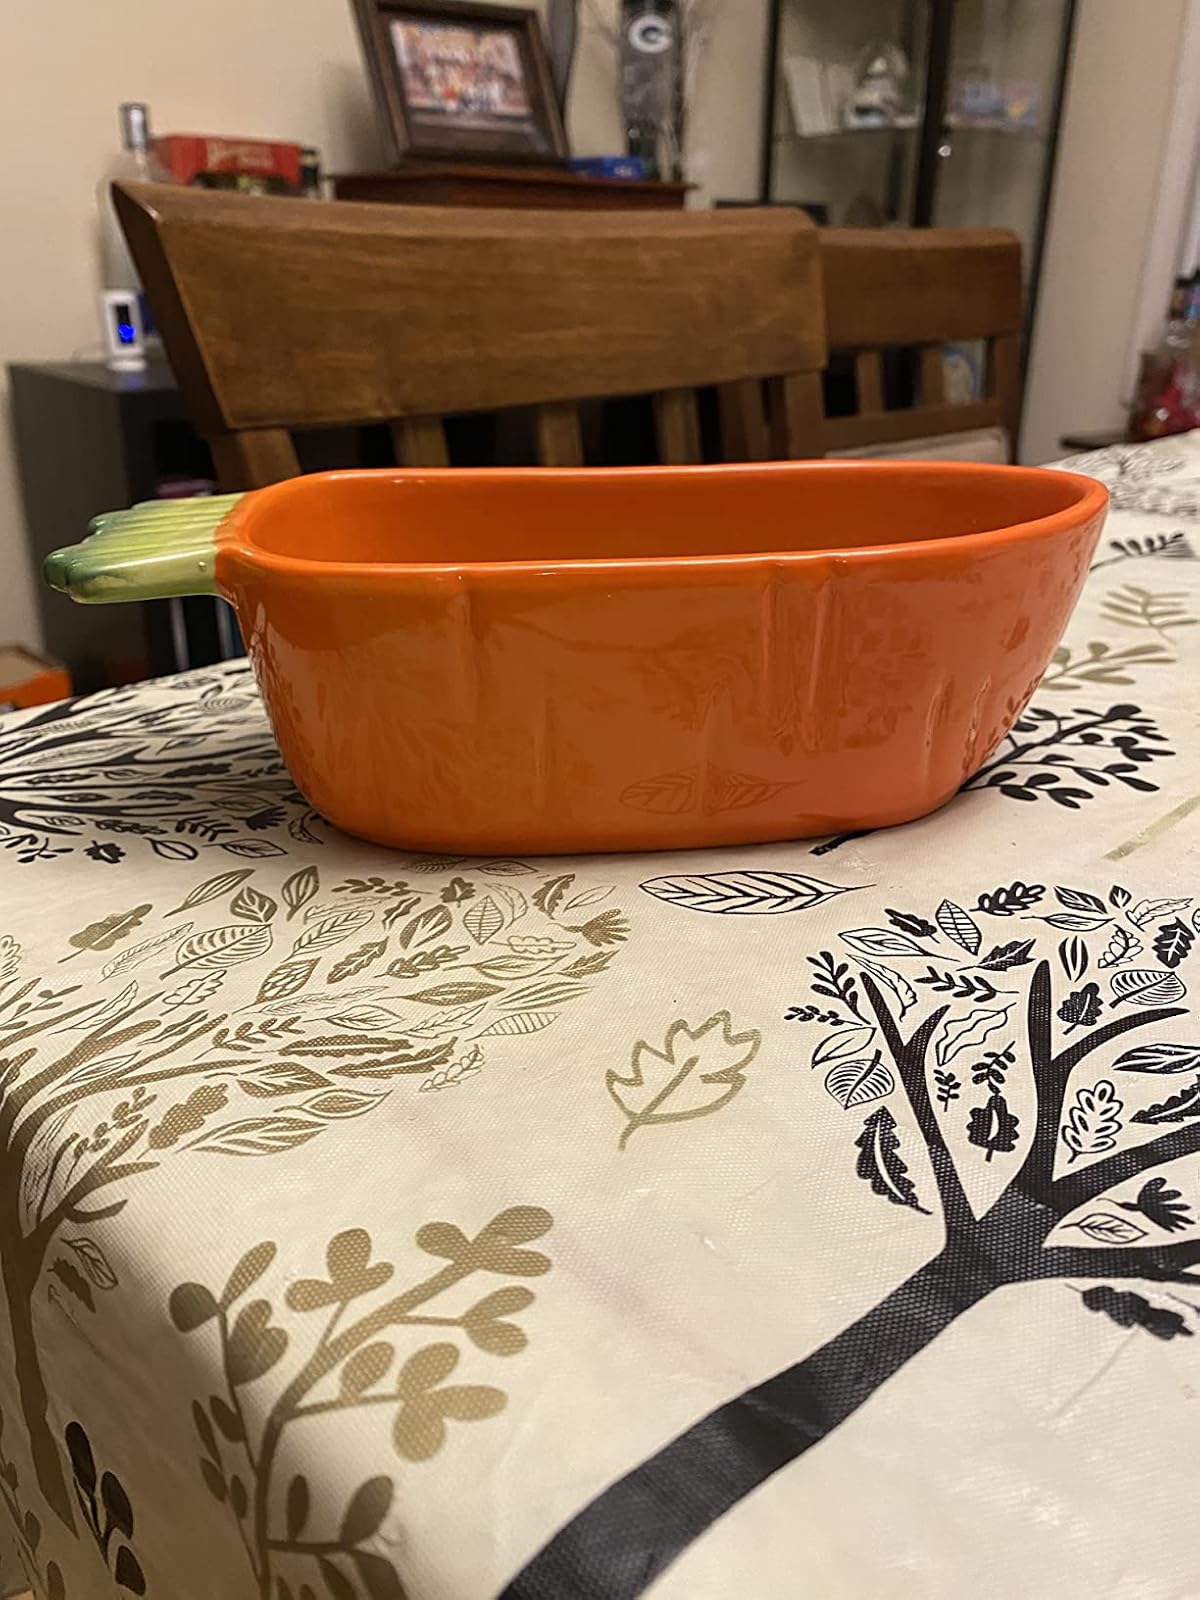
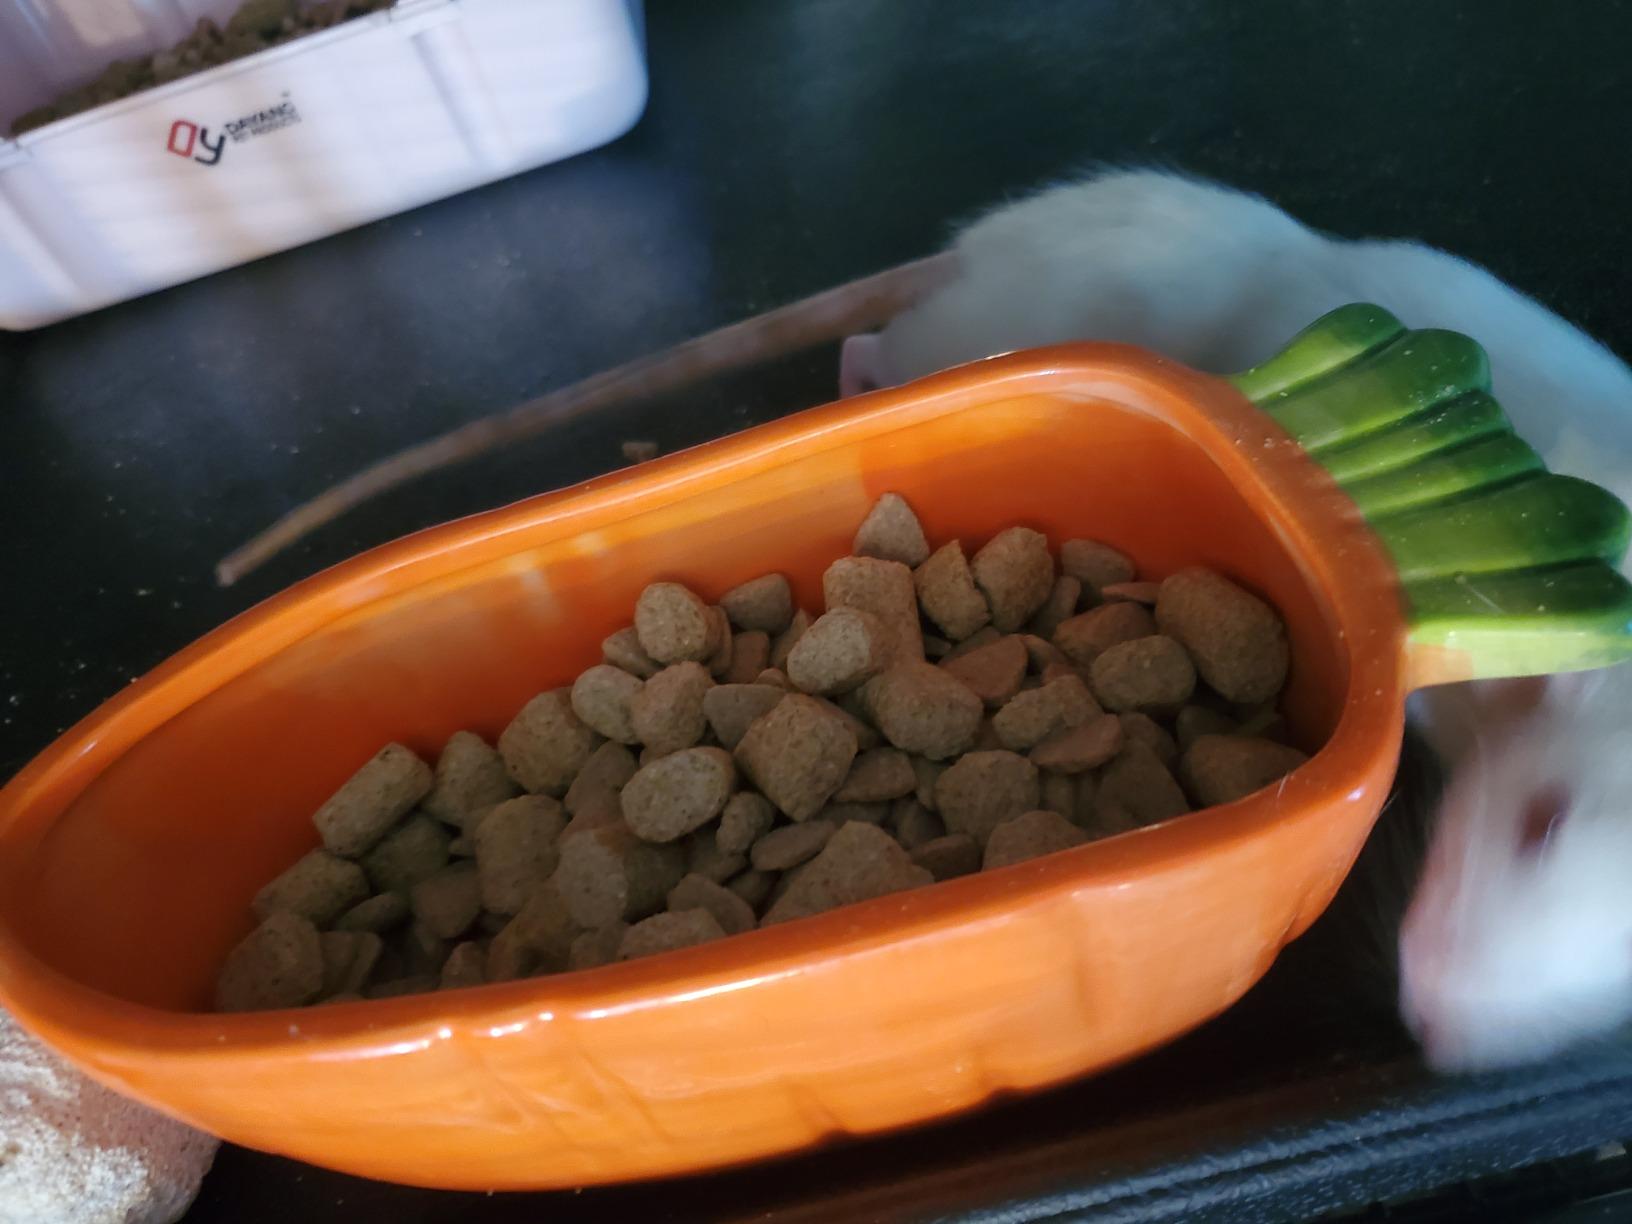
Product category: items_bowl
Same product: yes